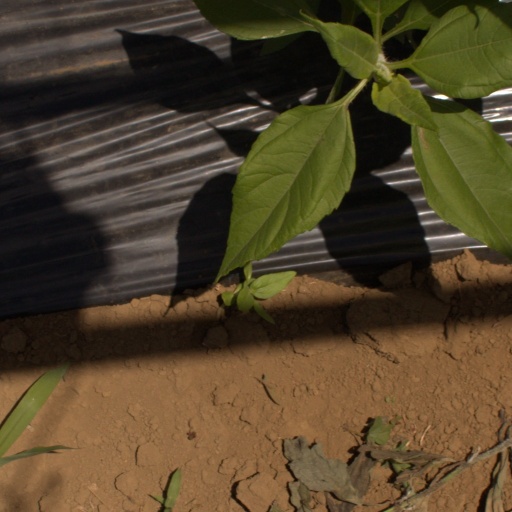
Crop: Jerusalem artichoke